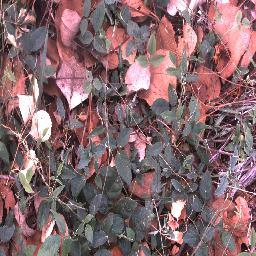
Label: negative